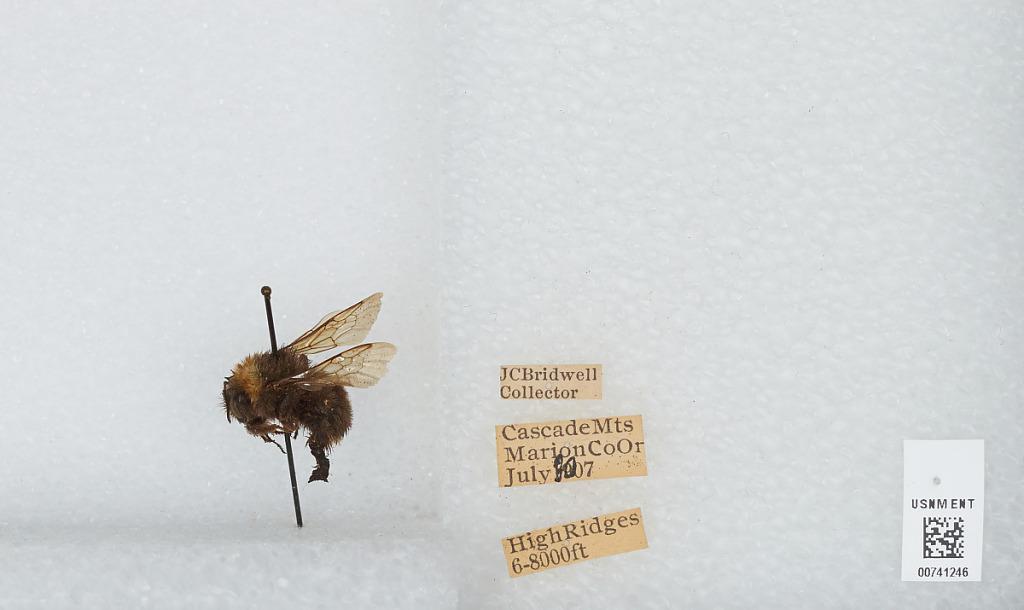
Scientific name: Bombus (Bombus) occidentalis Greene
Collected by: J. Bridwell
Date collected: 1907-7-30
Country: United States
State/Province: Oregon
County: Marion
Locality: High Ridges, Cascade Mountains
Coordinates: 44.7892, -122.197